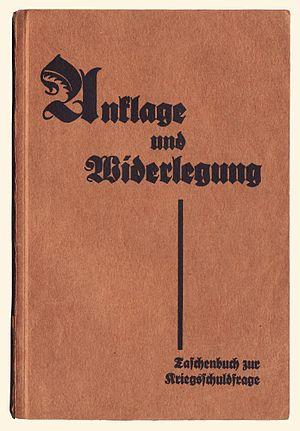
La Kriegsschuldfrage est le débat public en Allemagne, pour la plus grande partie pendant la république de Weimar, pour établir la part de responsabilité allemande dans la Première Guerre mondiale. S'articulant en plusieurs phases, déterminées en grande partie par le retentissement du traité de Versailles et l'attitude des vainqueurs, ce débat a également eu lieu dans d'autres pays impliqués dans le conflit, comme la France et la Grande-Bretagne.